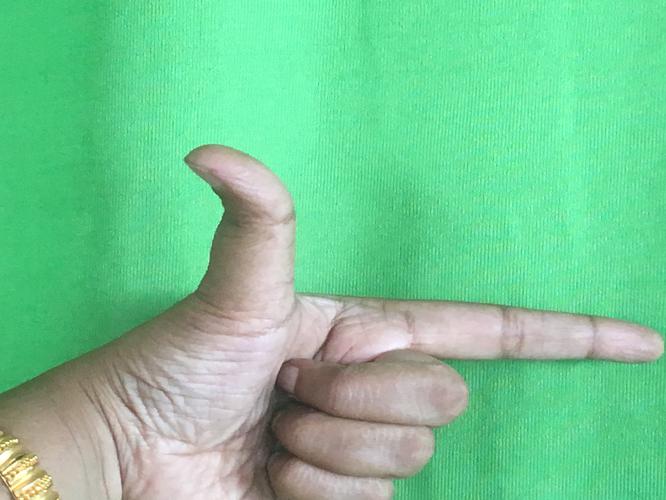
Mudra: Chandrakala
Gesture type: single_hand